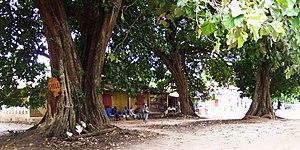
La grande place de Goudomp
Goudomp est une ville et une commune de Casamance, située sur la rive gauche du fleuve Casamance, dans le sud du pays. C'est le chef-lieu du département de Goudomp dans la région de Sédhiou.